Benazir Bhutto

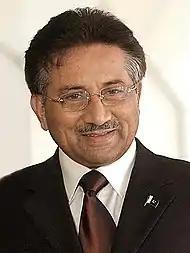
In 1999, Pervez Musharraf launched a military coup and became the country's president.

In the October 1993 general election, the PPP won the most seats, although it fell short of an outright majority, with 86 seats. Sharif's new party, the Pakistan Muslim League (Nawaz), came second with 73 seats. The PPP performed extremely well in Bhutto's native province, Sindh, and rural Punjab, while the PML-N was strongest in industrial Punjab and the largest cities such as Karachi, Lahore and Rawalpindi. Bhutto was again prime minister, but this time had a weaker parliamentary mandate than she had had in 1988. She was officially sworn in on 19 October 1993.